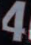
Number: 4